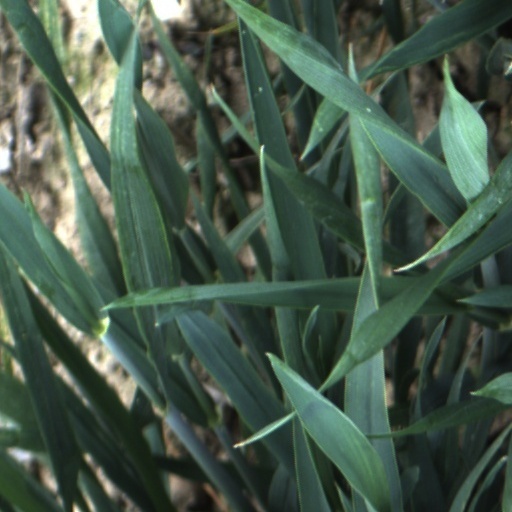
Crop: wheat